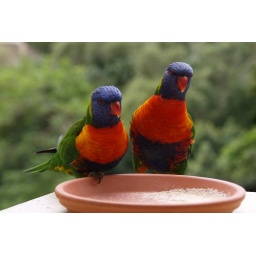
A pair of rainbow lorikeets which I managed to lure to my kitchen window in Sydney, Australia.